DATACOM/DB

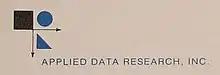

In 1978 Insyte sold Insyte Datacom to Applied Data Research, which was based in Princeton, New Jersey. This sale came about as a result of a business relationship that had been created between Insyte and ADR by which Datacom/DC was provided to ADR/Vollie clients as an online programmer’s workstation. In the late 1970s ADR recognized that DBMS products were going to become increasingly important – and set out to acquire one. After a 2-year search ADR acquired the assets and people of Insyte Datacom in November 1978. ADR began aggressively marketing Datacom in the United States and worldwide.